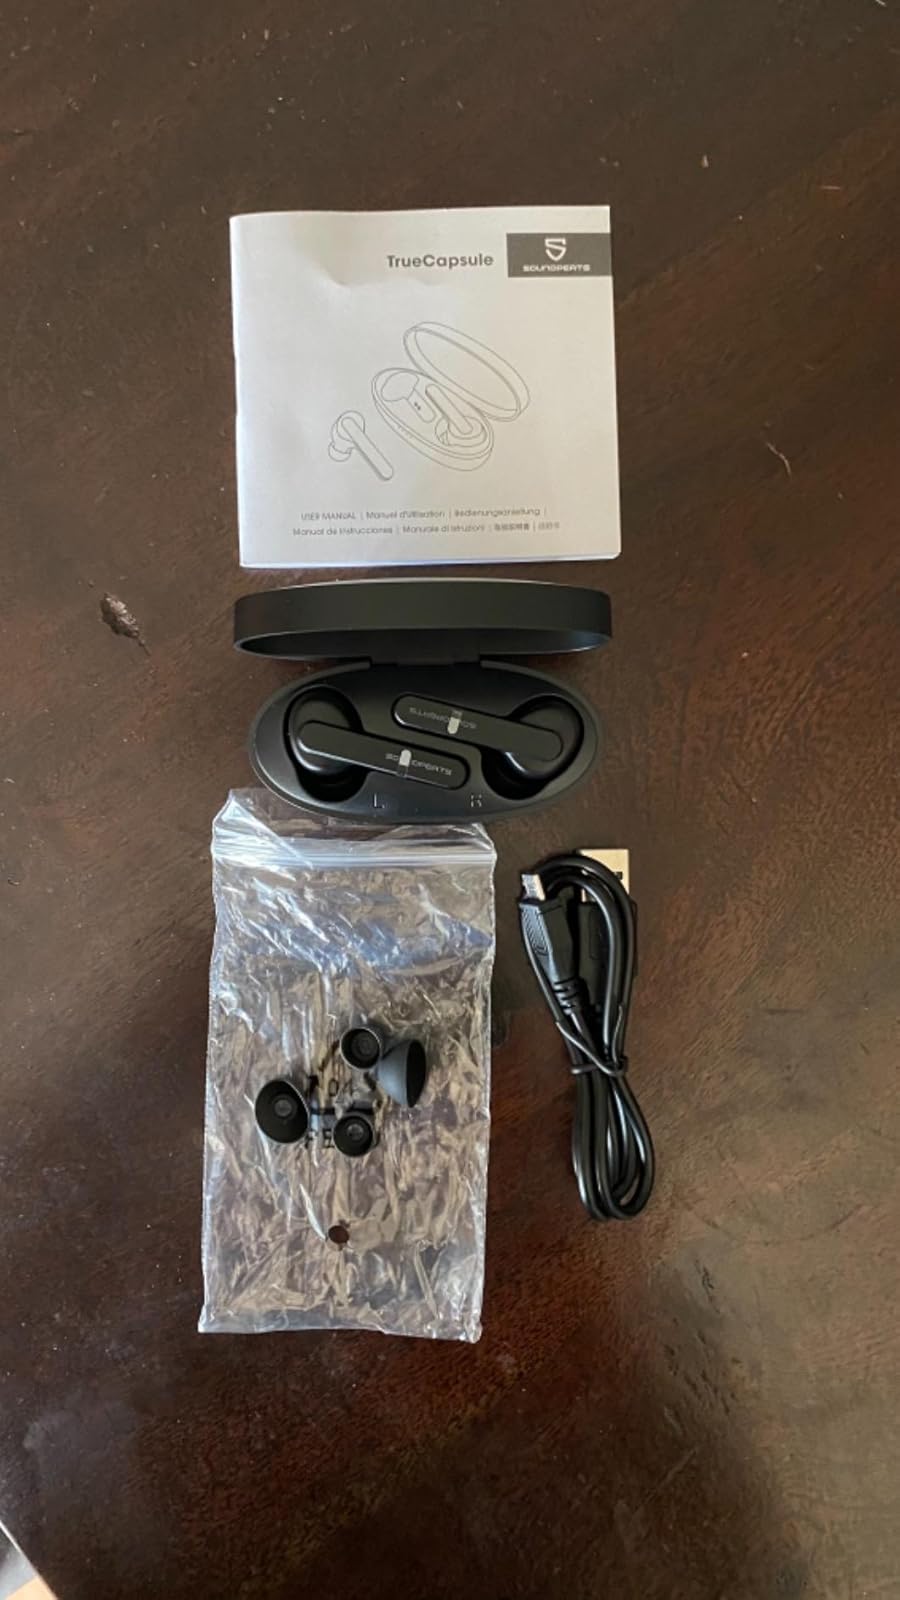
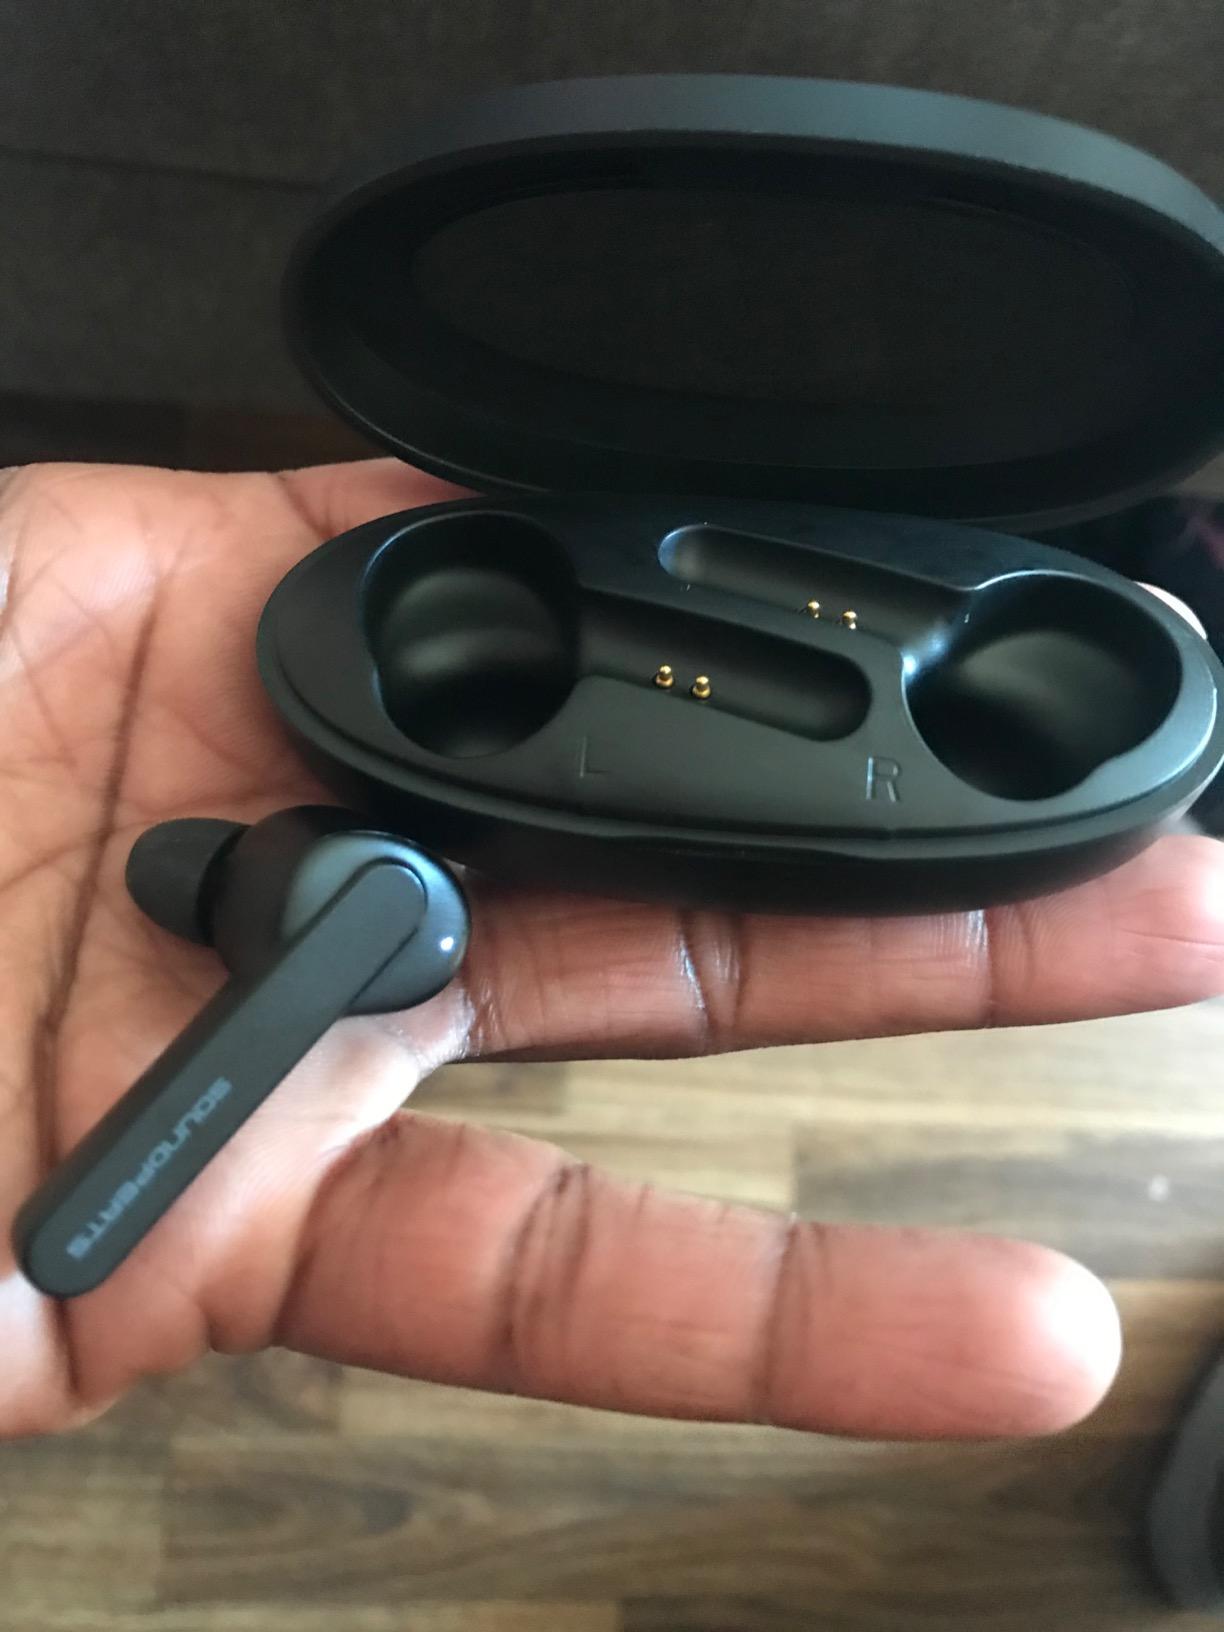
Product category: earbuds
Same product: yes